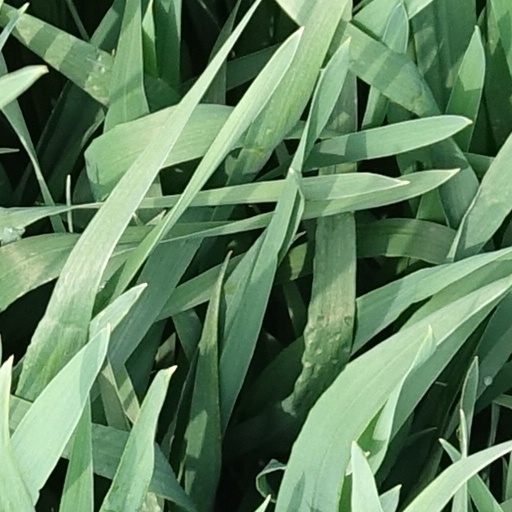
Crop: wheat